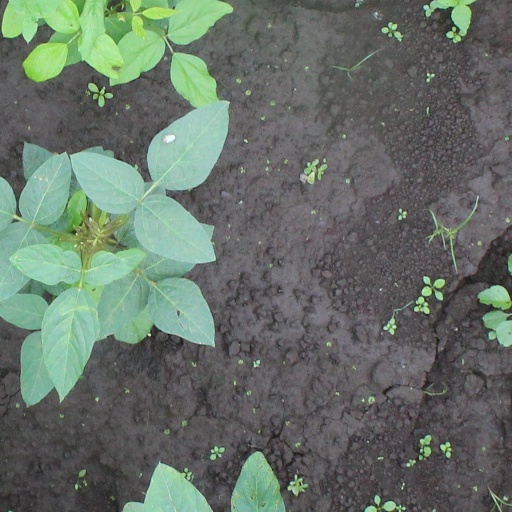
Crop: soybean